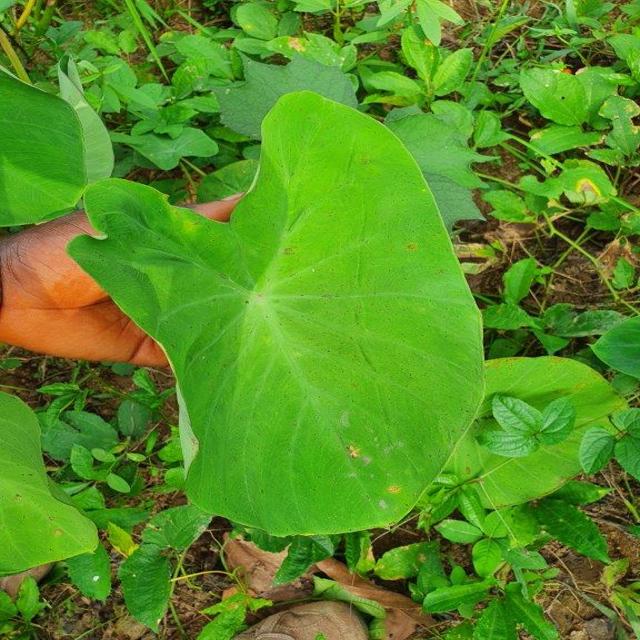
Label: Healthy